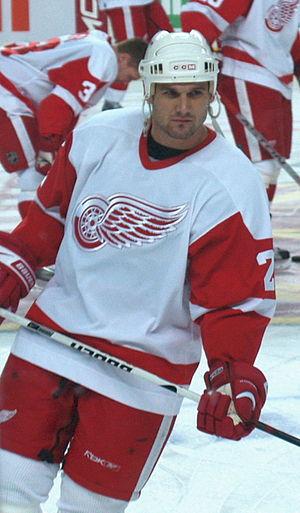
Brett Lebda est un joueur de hockey sur glace professionnel américain de hockey sur glace.